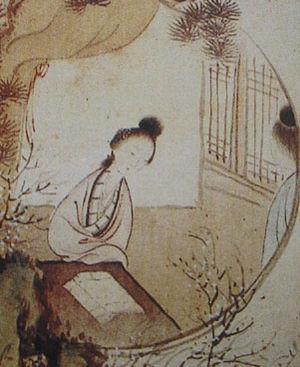
Le Rêve dans le pavillon rouge, écrit par Cao Xueqin en dix ans, est le dernier en date des quatre grands romans de la littérature classique chinoise, considéré par Mao Zedong comme l'une des fiertés de la Chine. Il fut écrit au milieu du XVIIIᵉ siècle durant la dynastie Qing. Il est considéré comme l'un des chefs-d’œuvre de la littérature chinoise, si ce n'est le plus prestigieux, et est généralement considéré comme l'apogée de l'art romanesque chinois ; à ce titre, l'immense œuvre fait partie de la collection UNESCO d'œuvres représentatives. L'exégèse du Rêve dans le pavillon rouge et tout ce qui s'y rapporte représente un pan entier de l'étude littéraire que l'on appelle « la rougeologie ». La rougeologie attire et fascine des lecteurs et des lettrés du monde entier, bien au-delà de la sphère chinoise, ce qui souligne la dimension universelle de l'ouvrage